The National (Scotland)

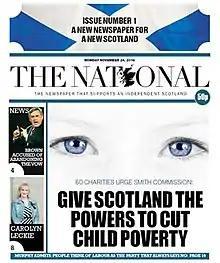
First edition of "The National", 24 November 2014

The National is a Scottish daily newspaper owned by Newsquest. It began publication on 24 November 2014, and was the first daily newspaper in Scotland to support Scottish independence. Launched as a response to calls from Newsquest's readership for a pro-independence paper in the wake of the 2014 Scottish independence referendum, it is a sister paper of "The Herald", and is edited by Laura Webster. Initially published on weekdays, a Saturday edition was added in May 2015. "The National" is printed in tabloid format, and is also available via online subscription.